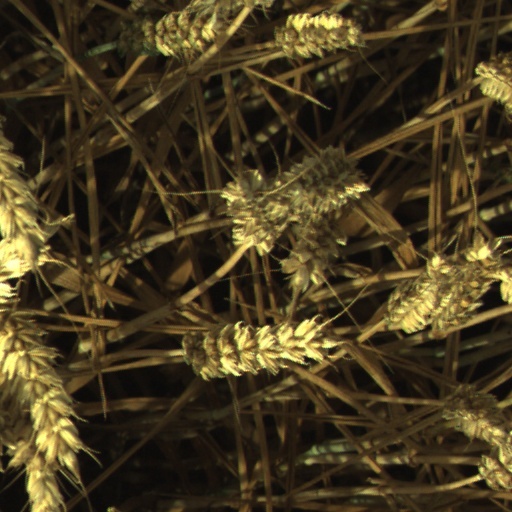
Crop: wheat